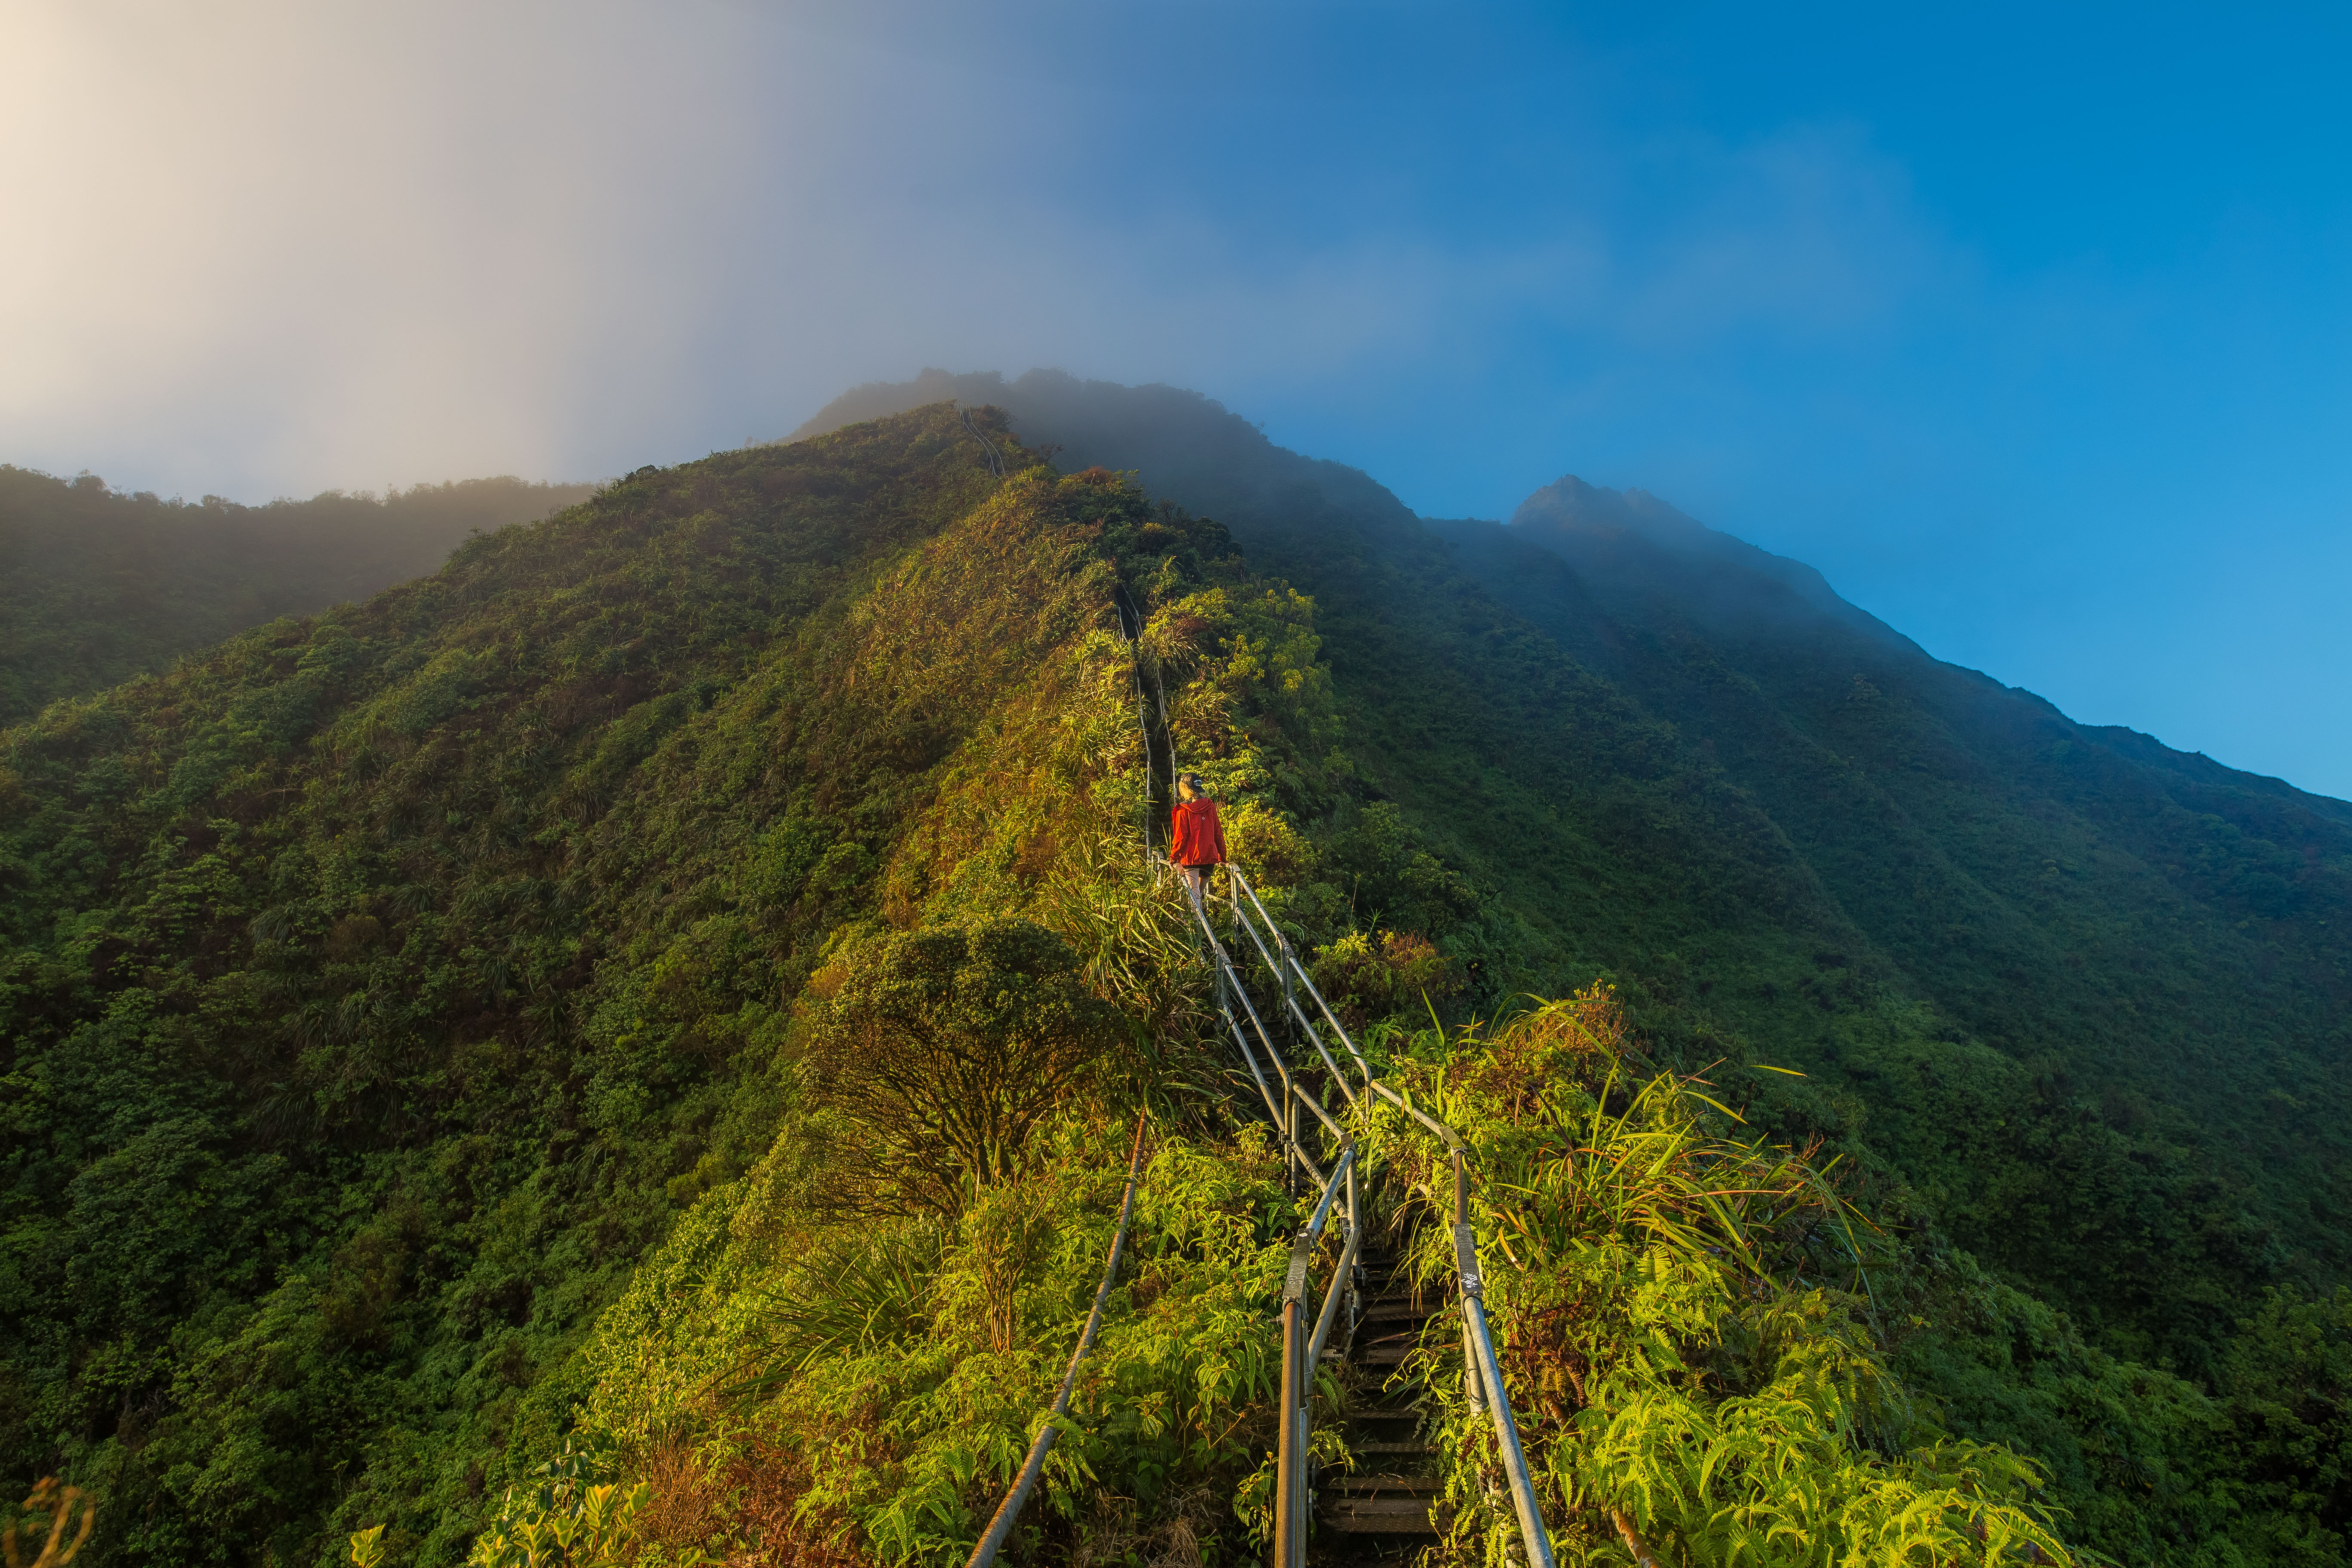
mountainous landforms, nature, mountain, geographical feature, landform, atmospheric phenomenon, tree, hill, forest, ridge, mountain range, landscape, rainforest, rural area, adventure, plateau, jungle